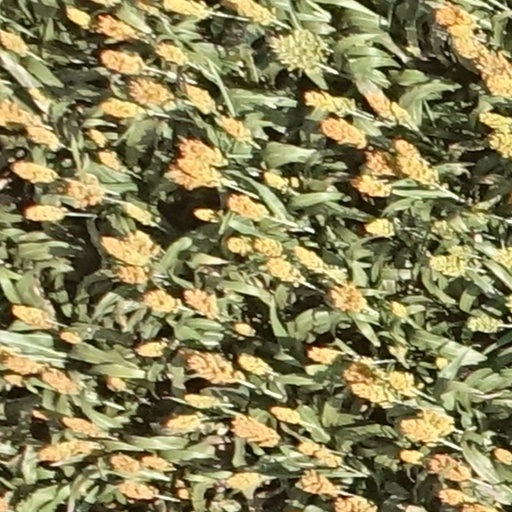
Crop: sorghum